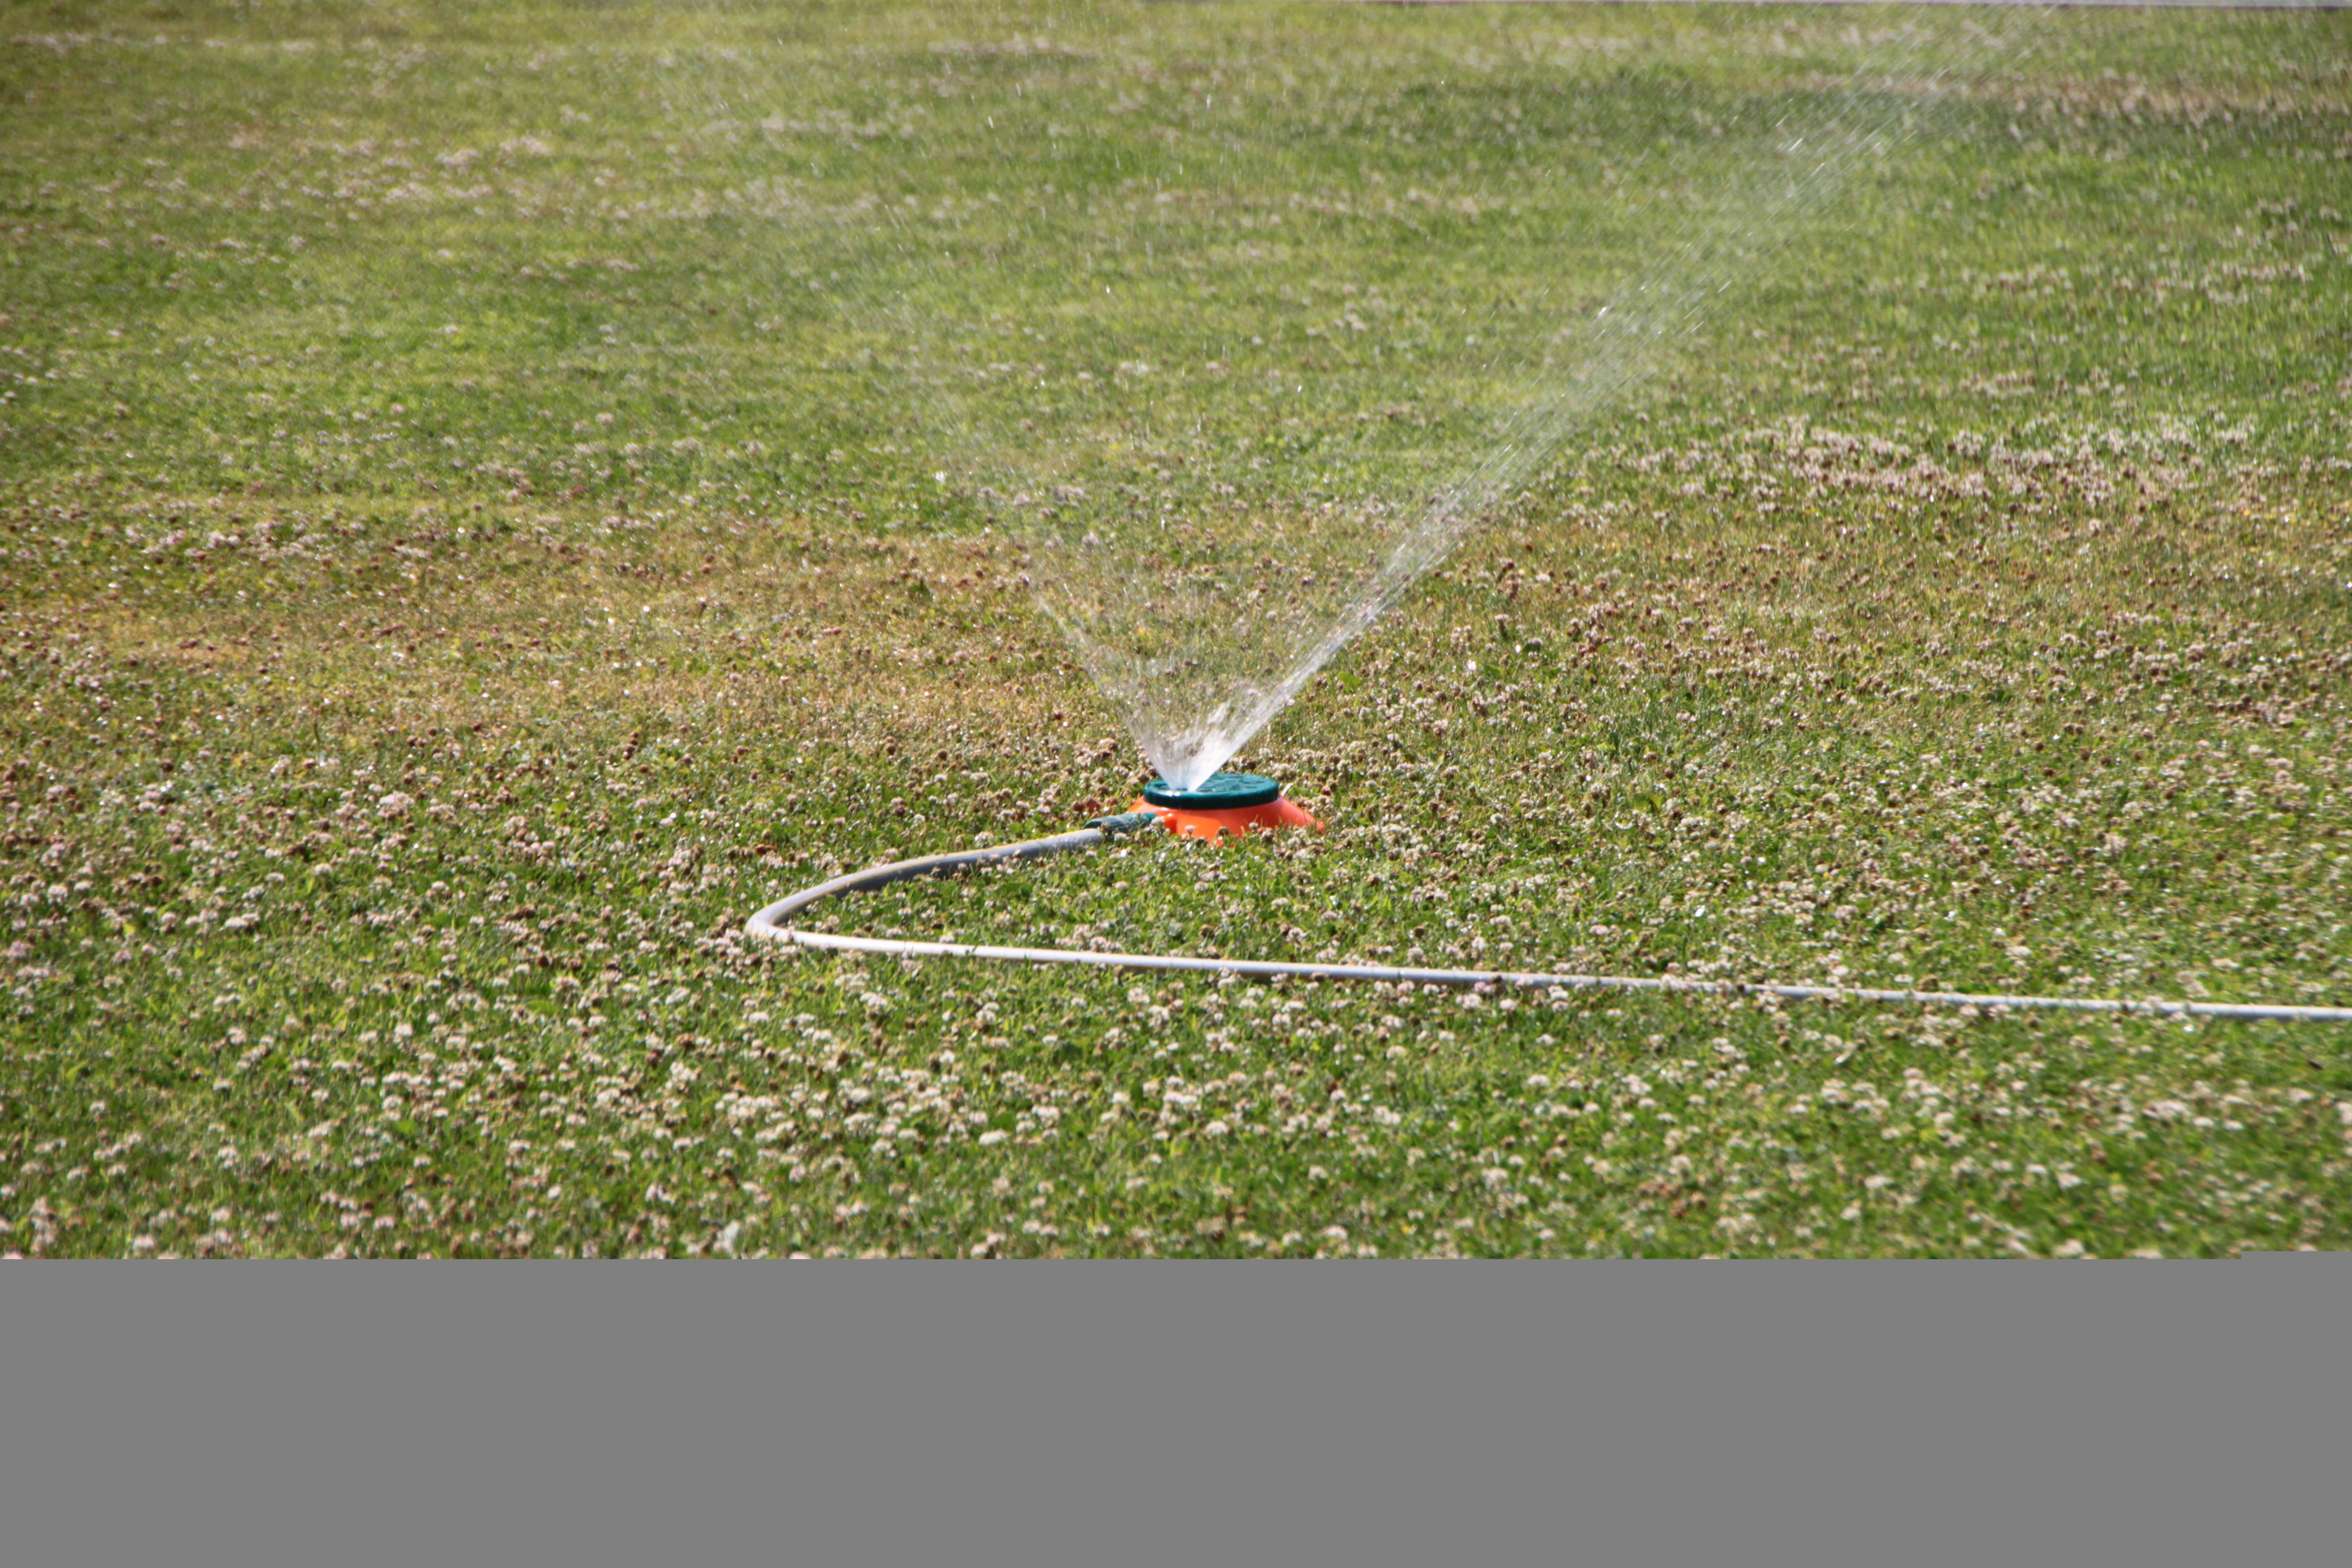
water, grass, structure, lawn, city, summer, stream, green, soil, garden, heat, baseball field, swirling, sports equipment, golf club, net, sprinkler, flooring, spraying, sport venue